Muslim supporters of Israel

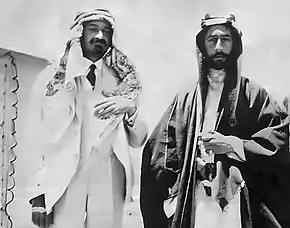
Faisal (right) with Chaim Weizmann (also wearing Arab dress as a sign of friendship) in Syria, 1918.

After World War I, the Sharif of Mecca, Hussein bin Ali and his son, the King Feisal of Hijaz and then of Iraq, proclaimed pro-Zionist views. According to Sheikh Prof. Abdul Hadi Palazzi, the Wahhabi position, in contrast, was extremely anti-Zionist.